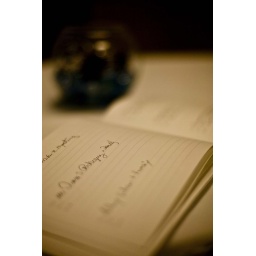
sign in book 2